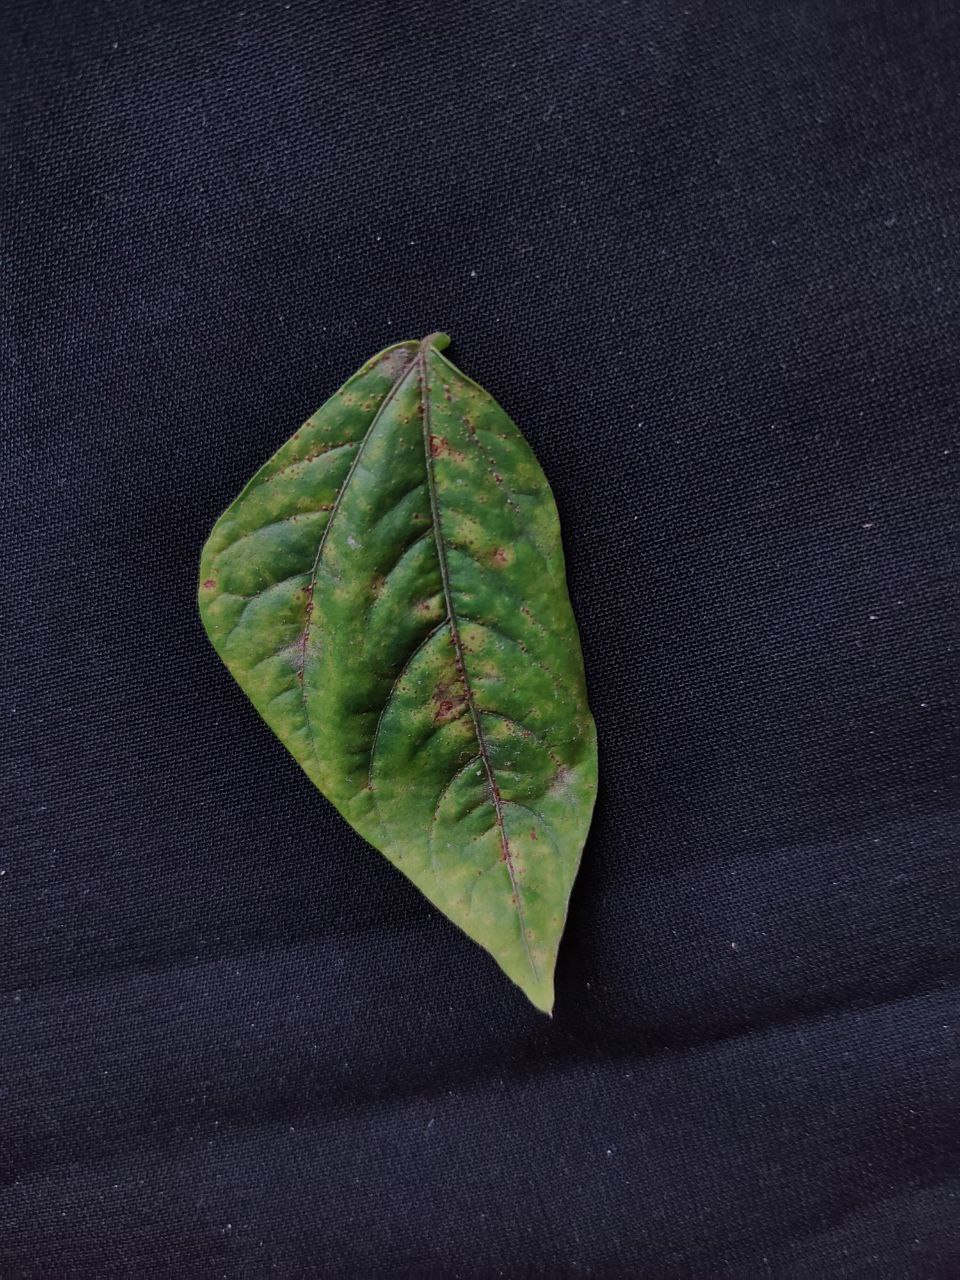
Crop: cowpea
Leaf condition: Septoria leaf spot